Operational history of the Luftwaffe (1939–1945)

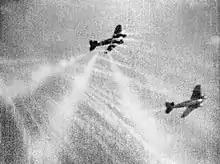
Gun camera film shows tracer ammunition from a Supermarine Spitfire Mark I of 609 Squadron, flown by Flight Lieutenant J H G McArthur, hitting a Heinkel He 111 on its starboard quarter.

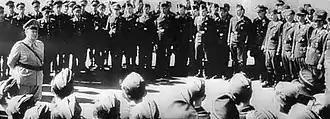
Calais, September 1940. Göring giving a speech to pilots about the change in tactics to bomb the towns instead of the airfields.

Following the successful campaign in France, and as a prerequisite for Operation Sea Lion, the invasion of Britain, the Royal Air Force (RAF) had to be defeated. The earlier successes had caused Göring to become overly confident in its abilities and made him boast that the RAF would be defeated in a matter of days.